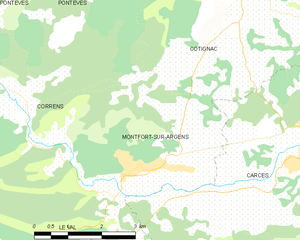
Carte des communes françaises Montfort-sur-Argens